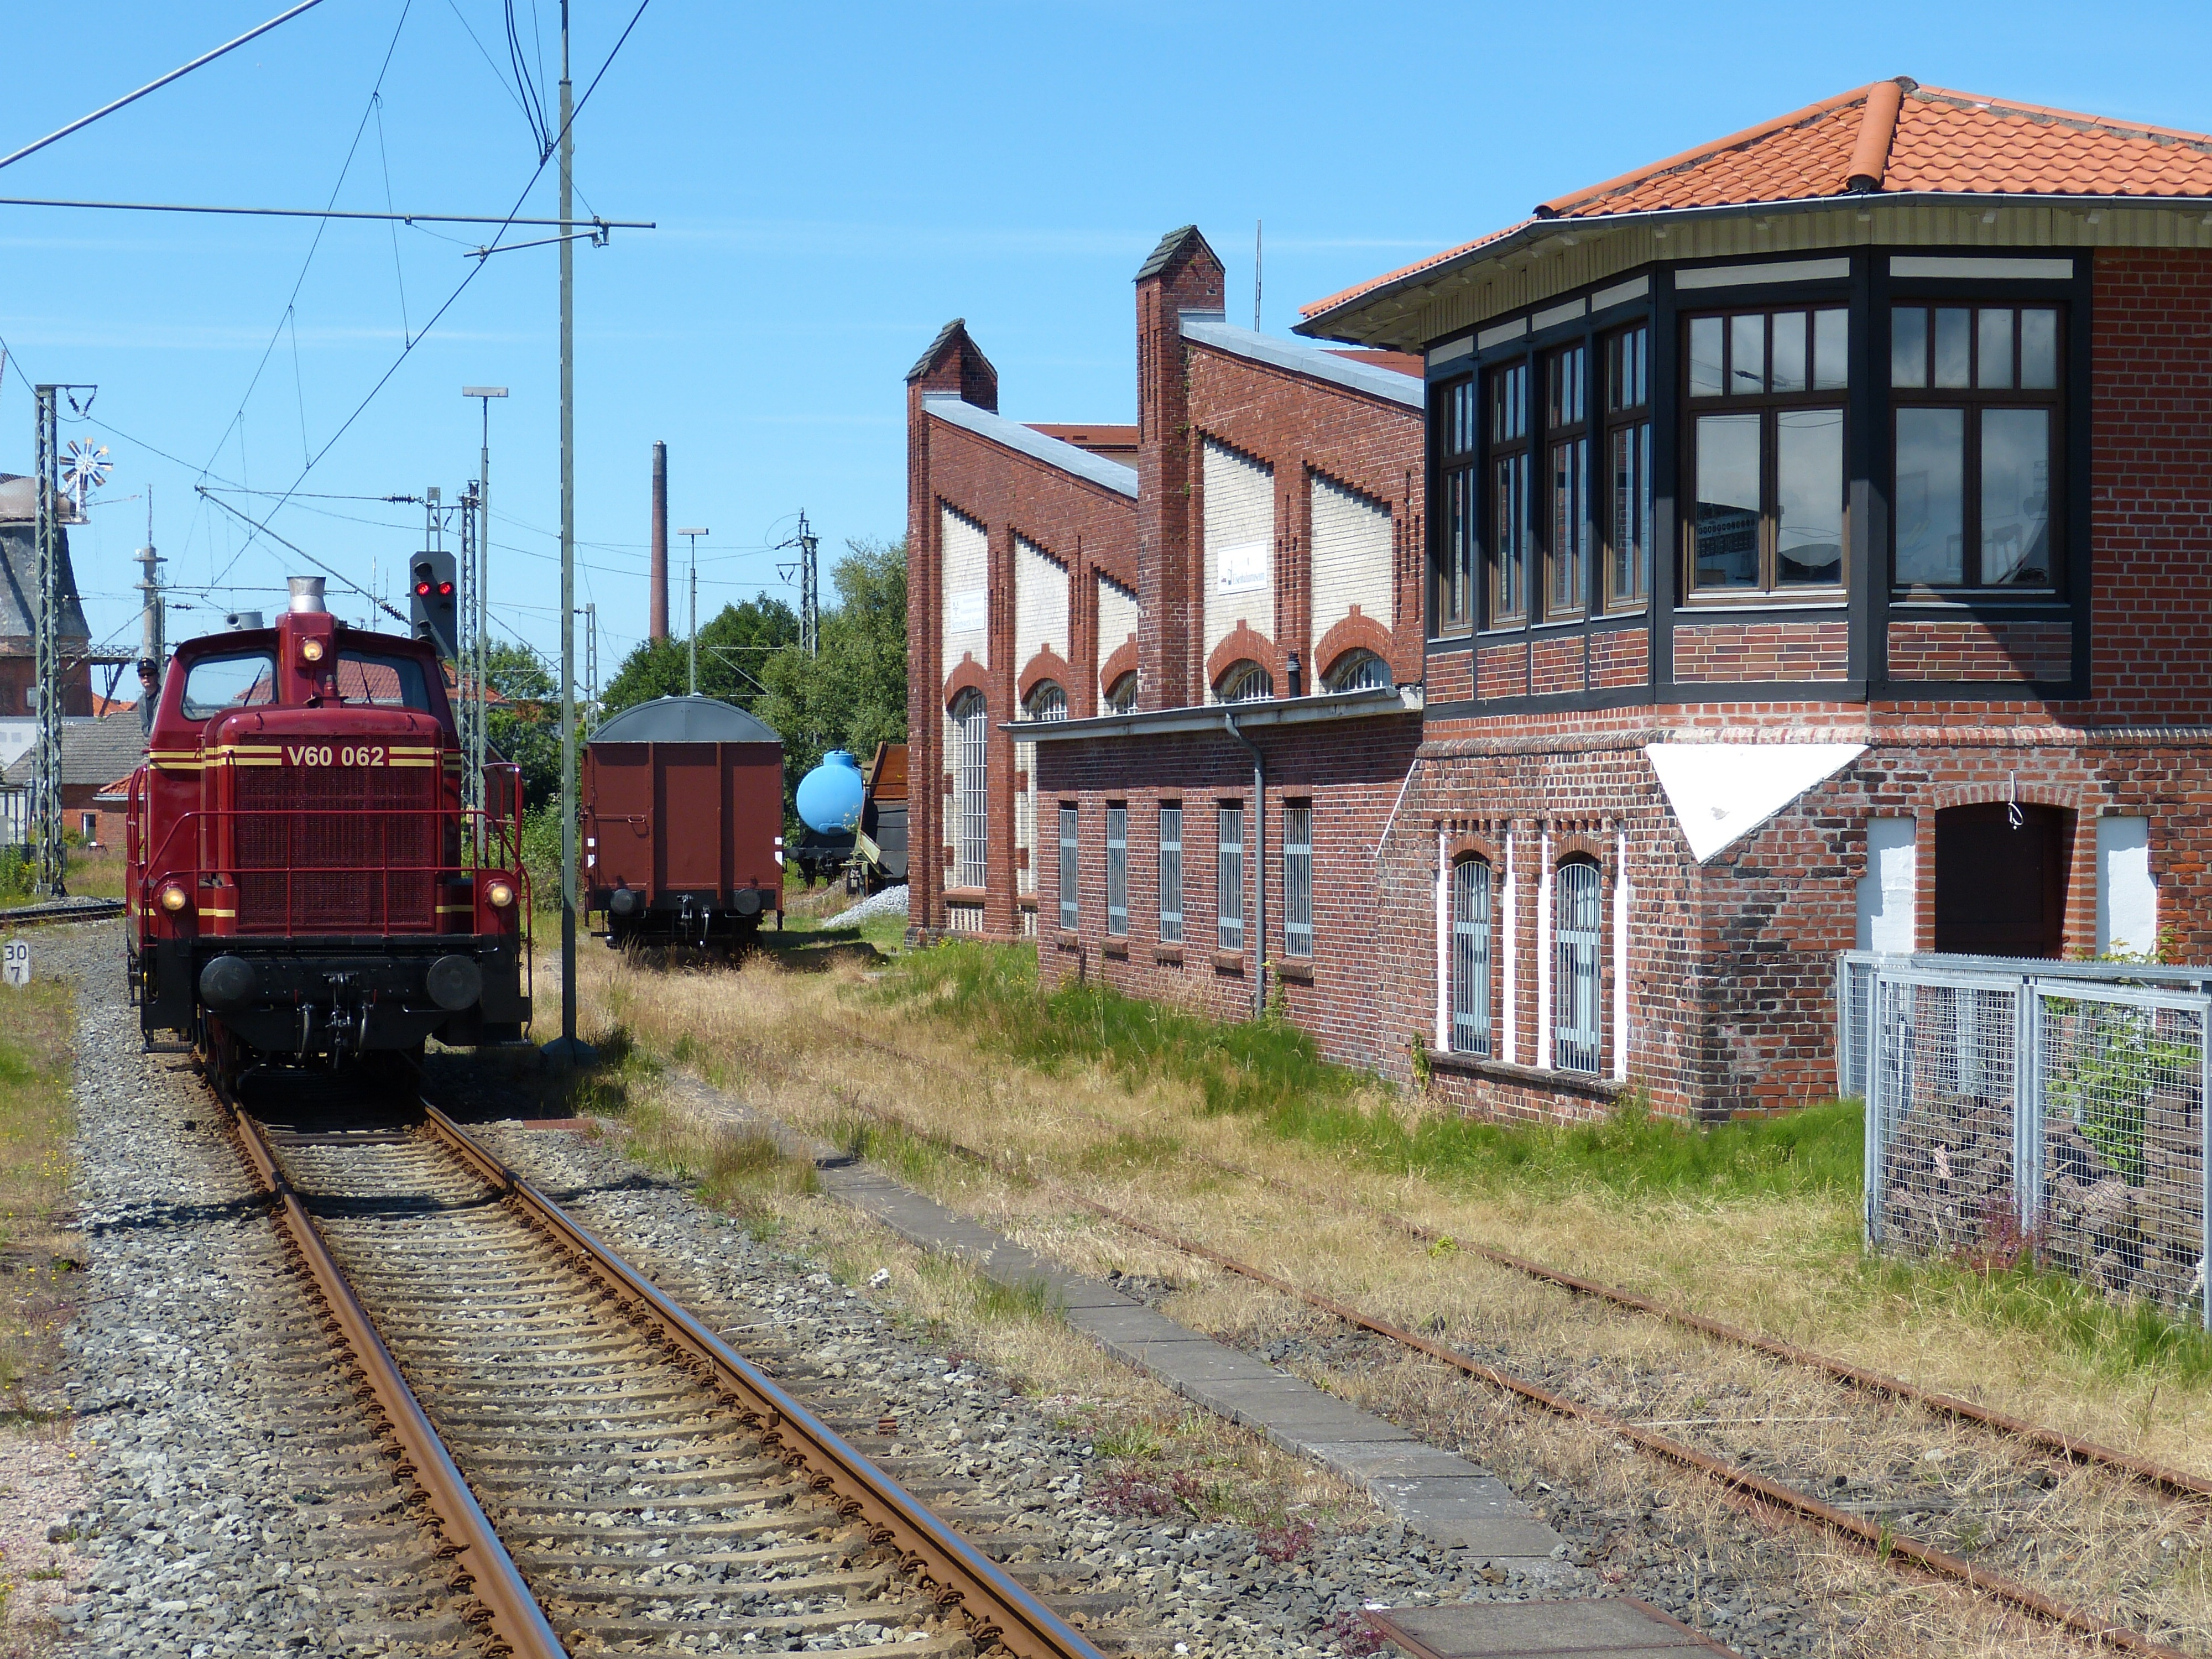
track, railway, traffic, train, transport, suburb, vehicle, train station, north, locomotive, gravel, loco, nostalgic, historically, seemed, rail transport, diesel locomotive, goods wagons, residential area, rolling stock, railroad car